Jones Bridge

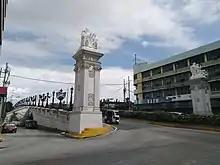
The plinths at the Binondo entry of Jones Bridge where the statues of "Progress" and "Justice" are located.

Following the passage of the Philippine Rehabilitation Act of 1945, the Philippine Bureau of Public Works and the U.S. Bureau of Public Roads reconstructed the Jones and Quezon bridges using large and deep steel girders. Upon its completion, none of its original ornamentation on either piers or balustrades was restored, and its neoclassical aesthetic was replaced with unadorned architecture in an urgent haste to finish its reconstruction. The three remaining "La Madre Filipina" statues were also removed, and its plinths were demolished. One was relocated within Rizal Park, while the other two were relocated to the entrance of the Court of Appeals Main Building.